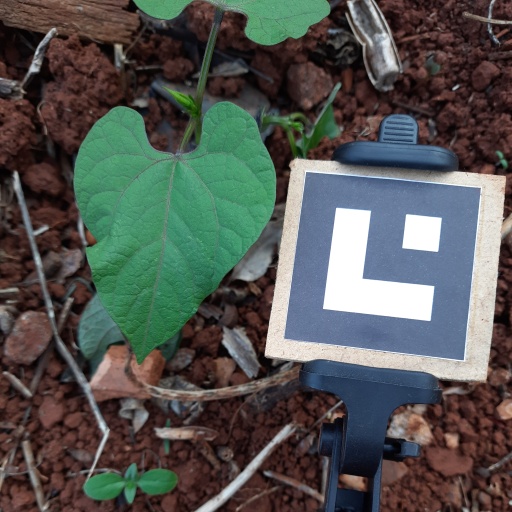
Observations: wavy surface, no eating holes, under shade